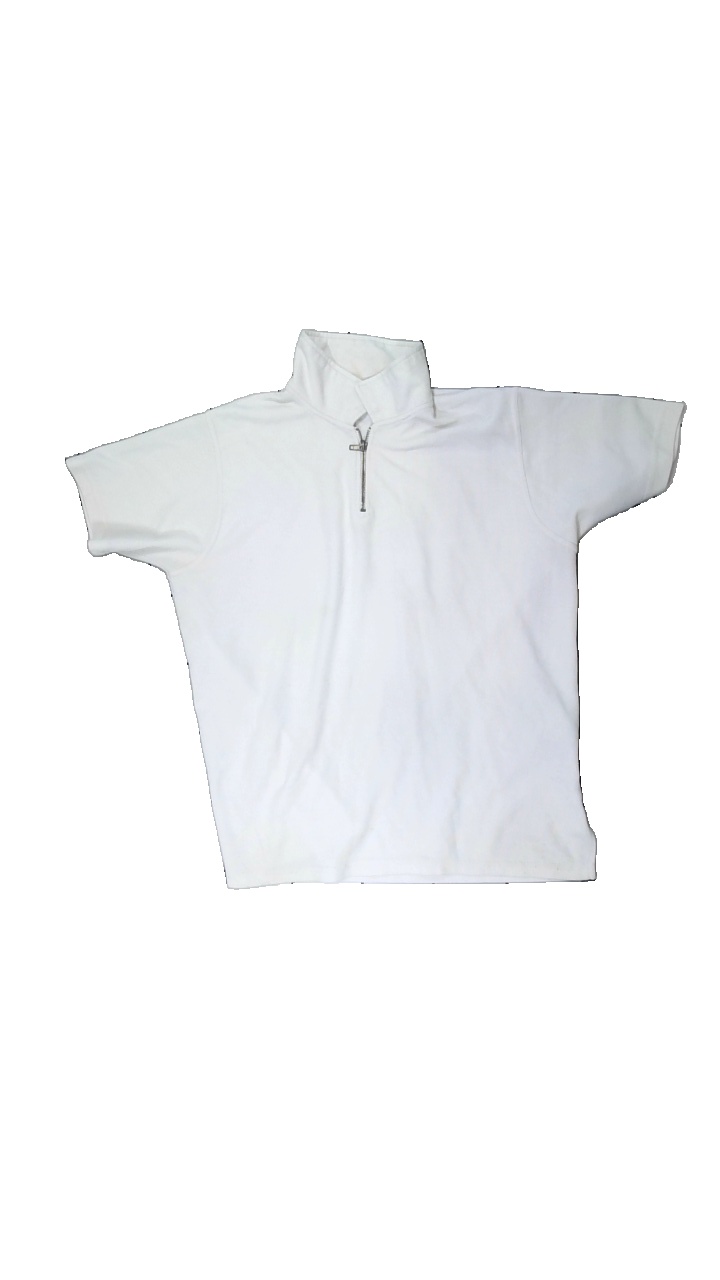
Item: Top (Ladies)
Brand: Support Woman Image Clothes
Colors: White
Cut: Regular
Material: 80% polyester, 20% cotton
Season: All
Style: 80s
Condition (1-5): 1
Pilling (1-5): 2
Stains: Major
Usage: Export
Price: <50